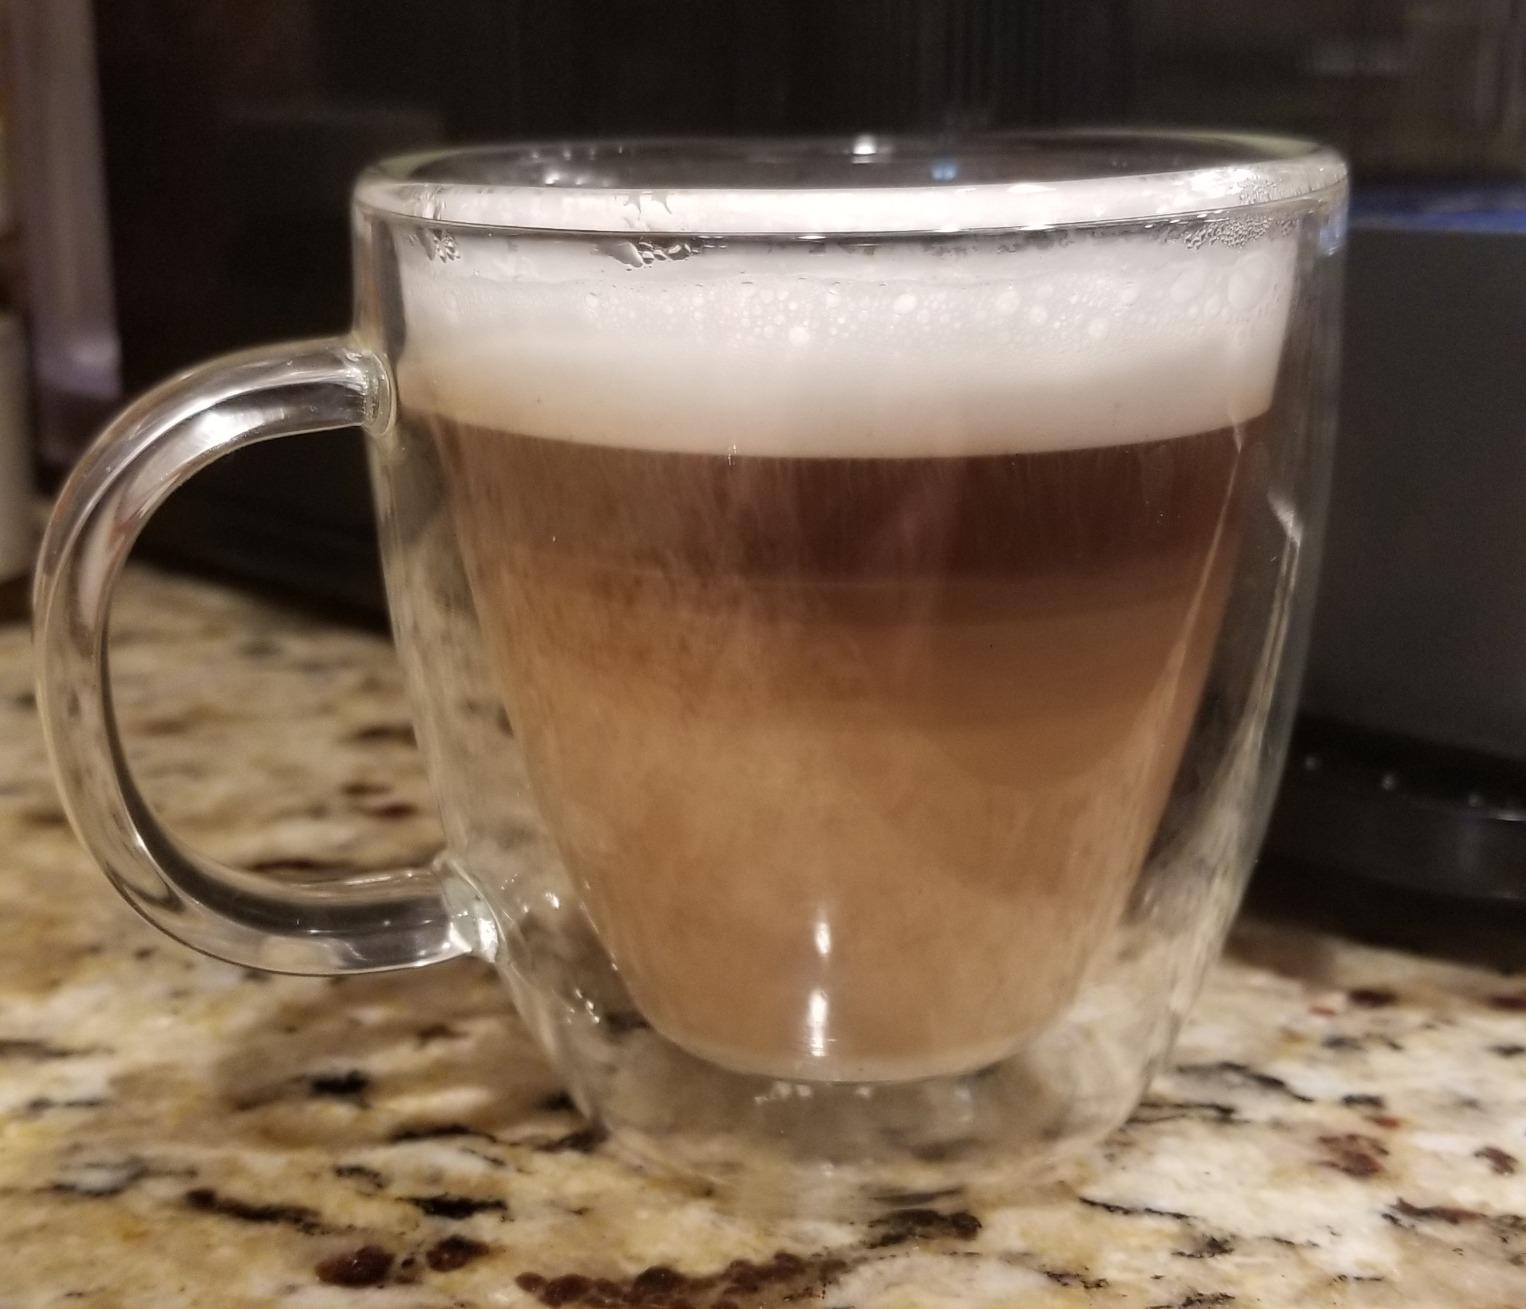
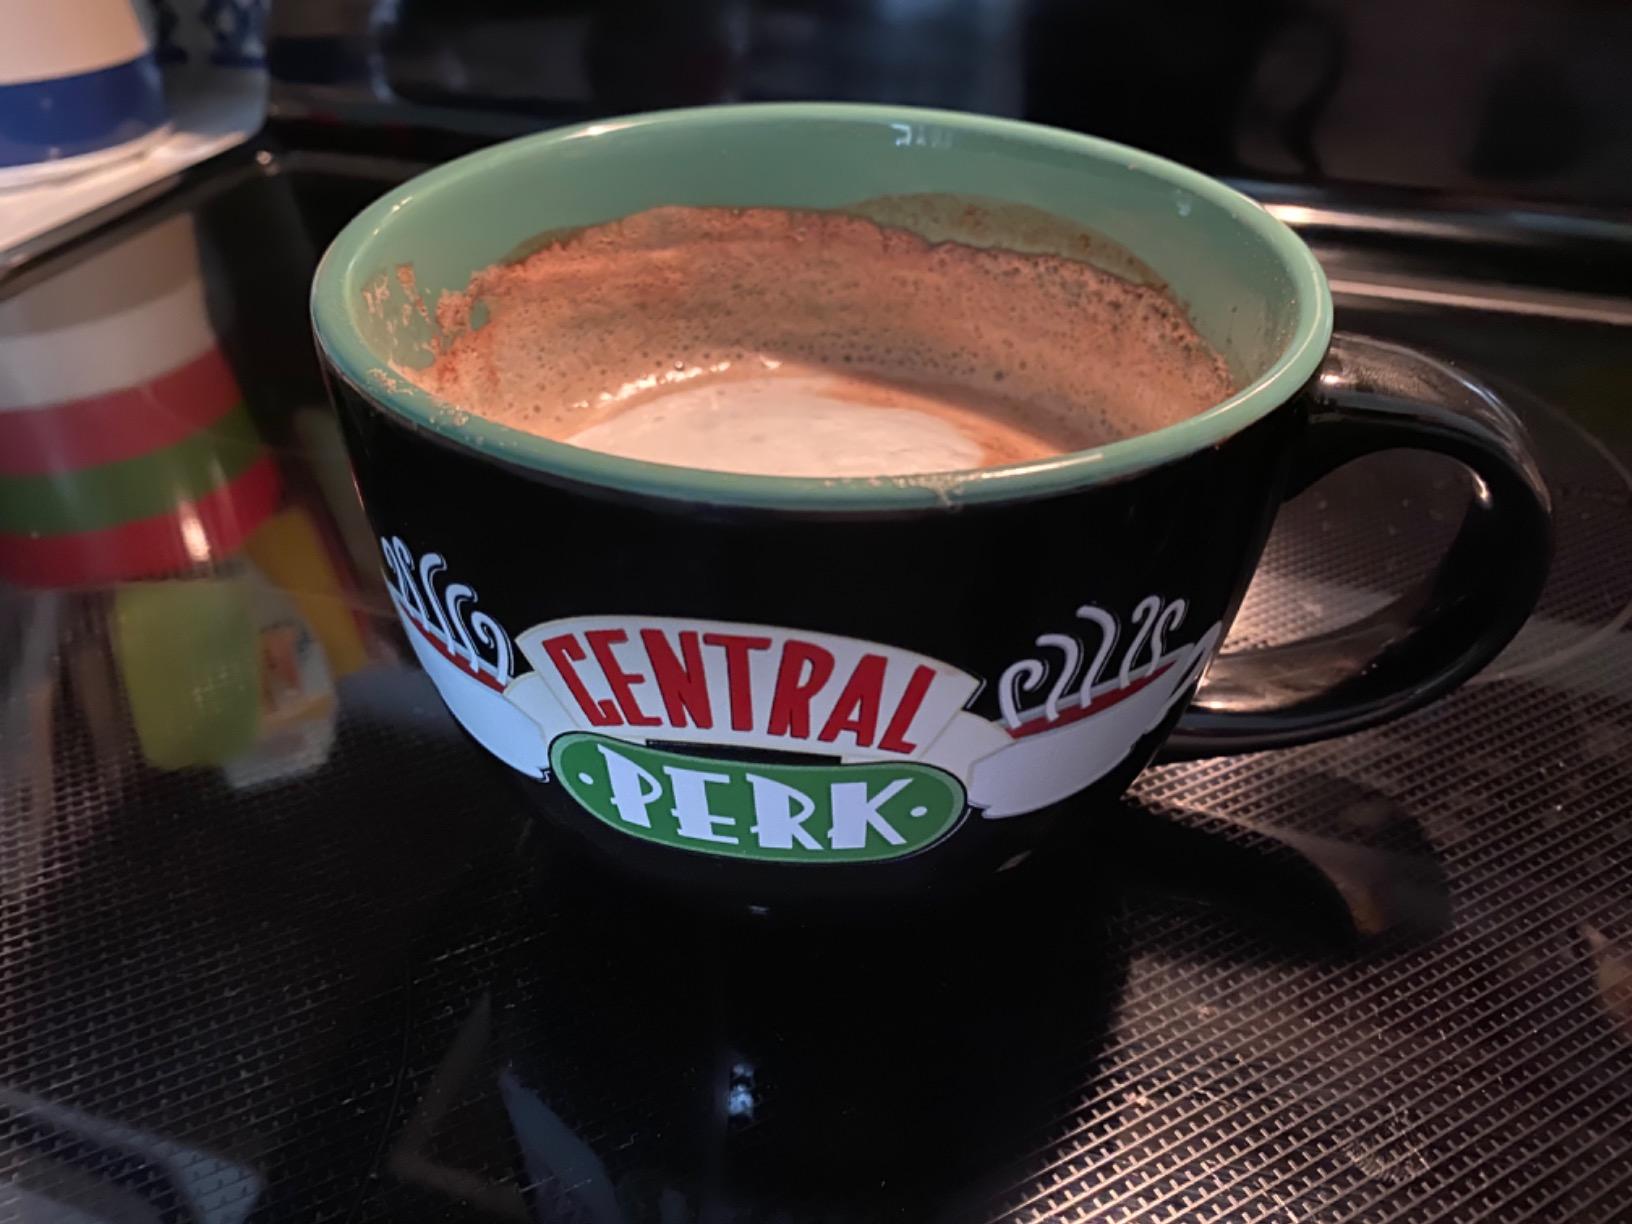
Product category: items_mug
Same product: no